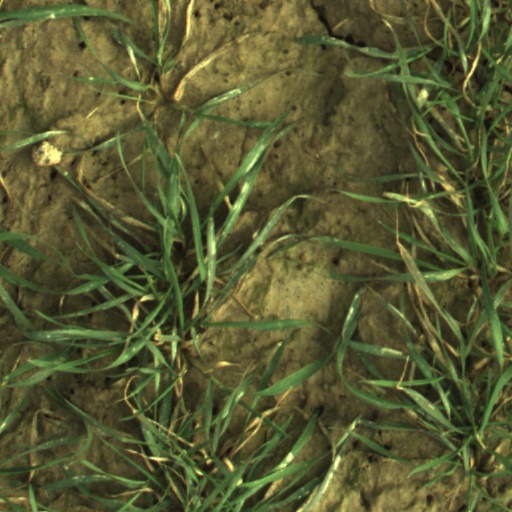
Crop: wheat